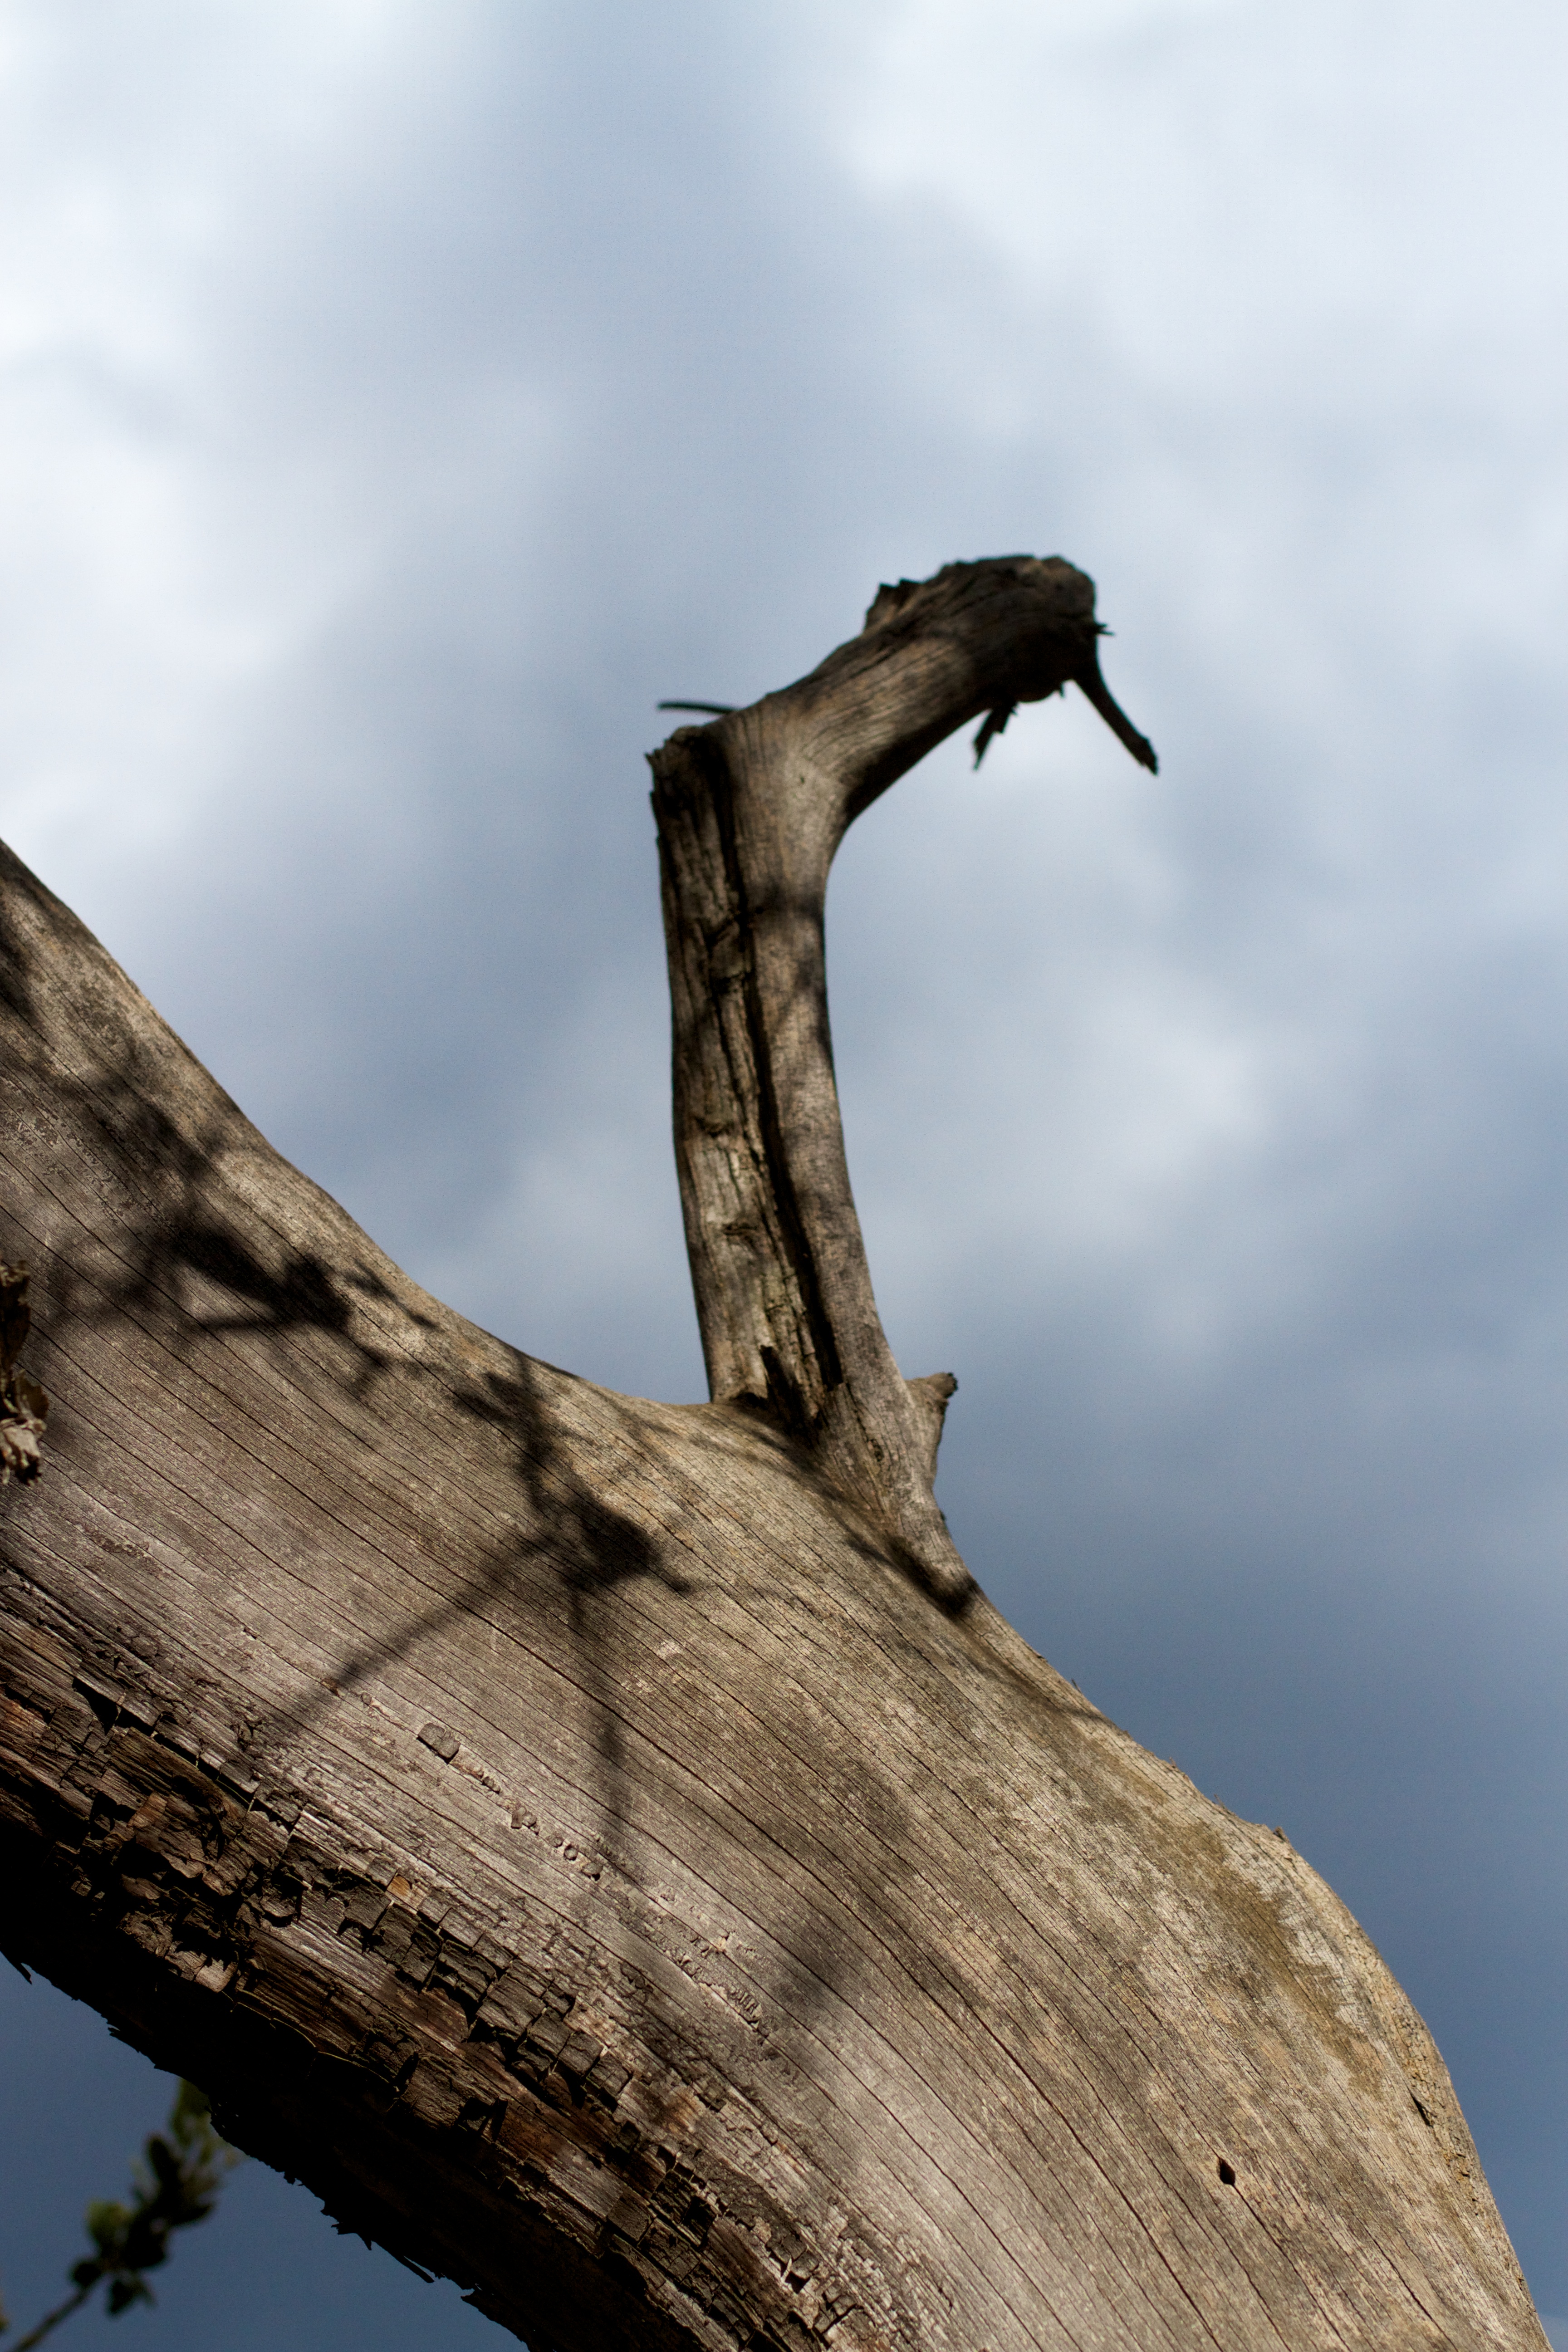
tree, nature, rock, branch, plant, wood, leaf, statue, reflection, close up, sculpture, woody plant